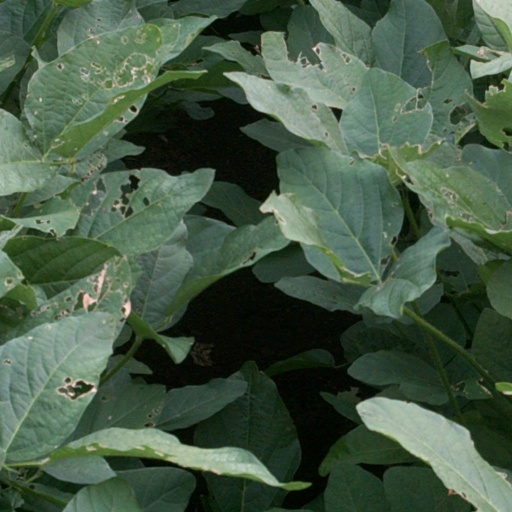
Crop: soybean